HP Sauce

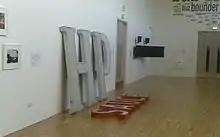
Signage from the defunct factory in Aston, exhibited at Birmingham's mac gallery in June 2010

The brand passed from the Midlands Vinegar Company to Smedley HP Foods Limited, which was subsequently acquired by a division of Imperial Tobacco, before being sold to the French Groupe Danone SA in 1998 for £199 million.